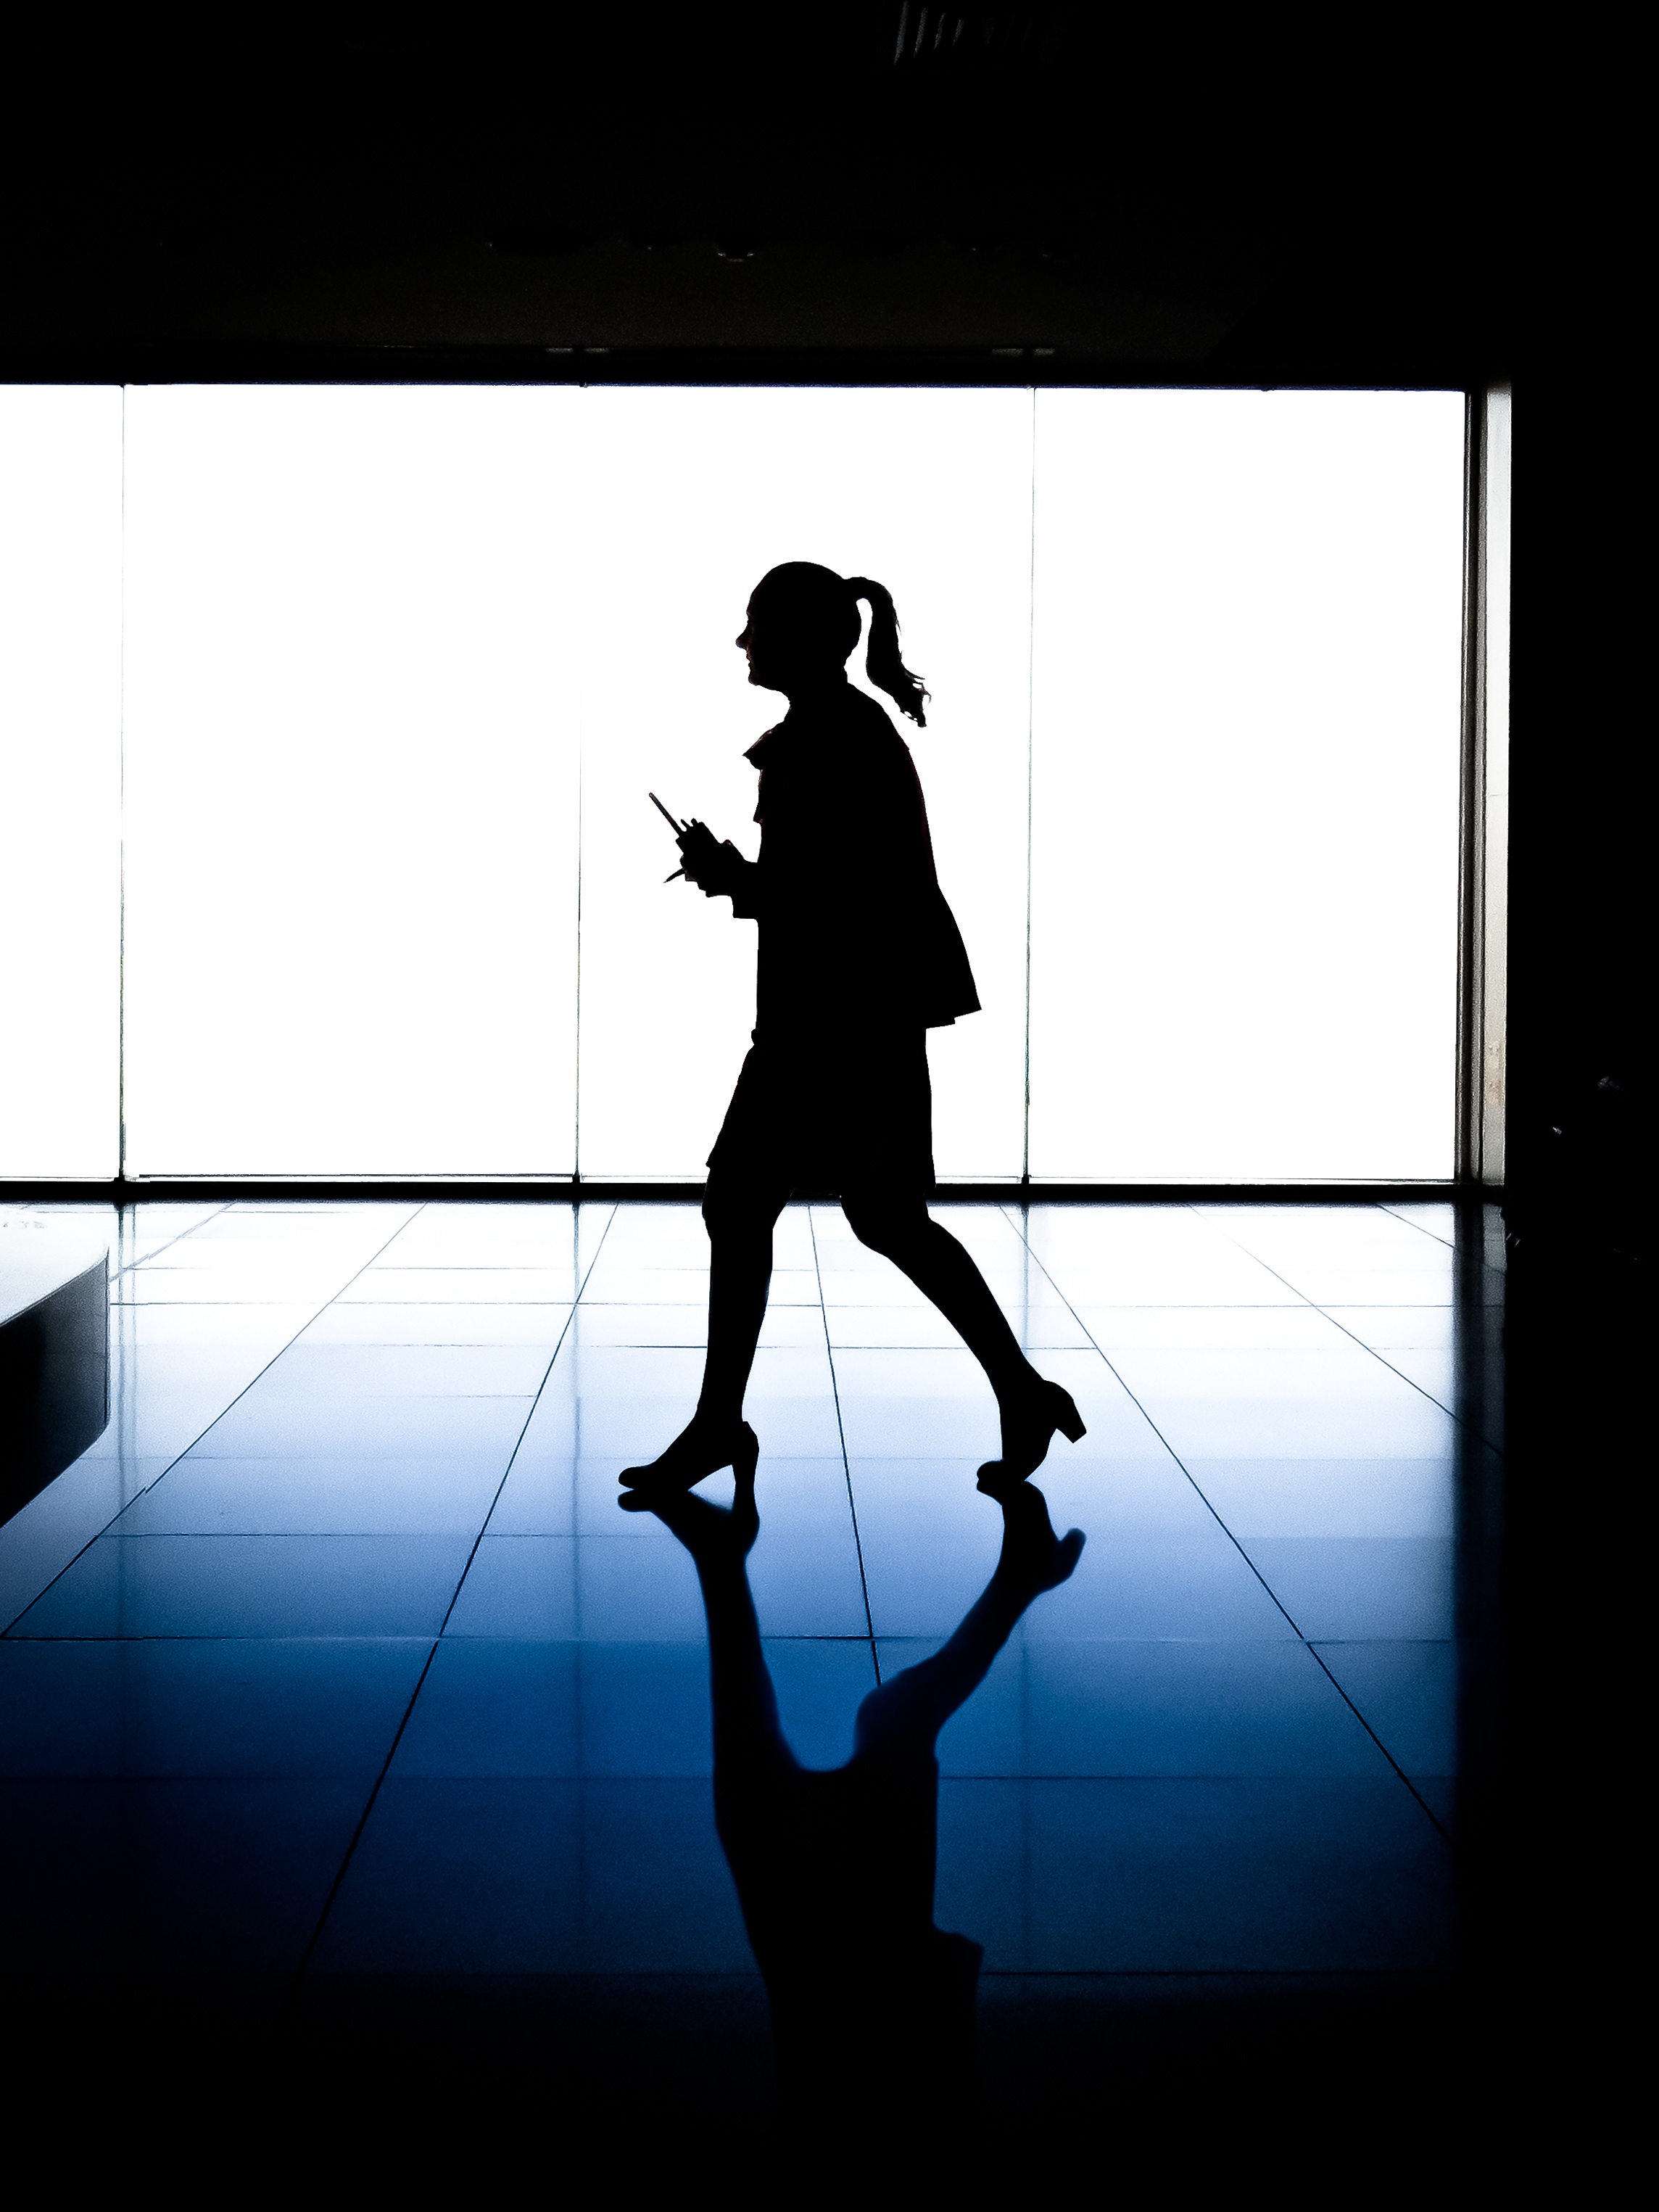
silhouette, shadow, illustration